Sunny Ozell

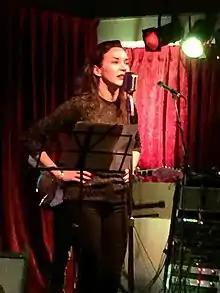
Ozell in 2016

Sunny Ozell, Lady Stewart (born December 23, 1978) is an American singer and songwriter who resides in Los Angeles, California. She is married to the English actor Sir Patrick Stewart.